Zheng Manuo

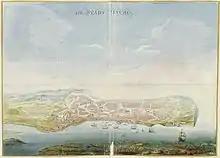
A bird's-eye view of Macau in the 1660s. Zheng returned to Macau in 1668, after spending about 23 years abroad.

In Goa, the local Jesuit superiors ordered Zheng to stay in India, contrary to his wishes to return to China. Zheng was dissatisfied with the decision: in a letter to the Society's Superior General, Giovanni Paolo Oliva, he complained that he had to learn the local language to serve in the province "for no reason".